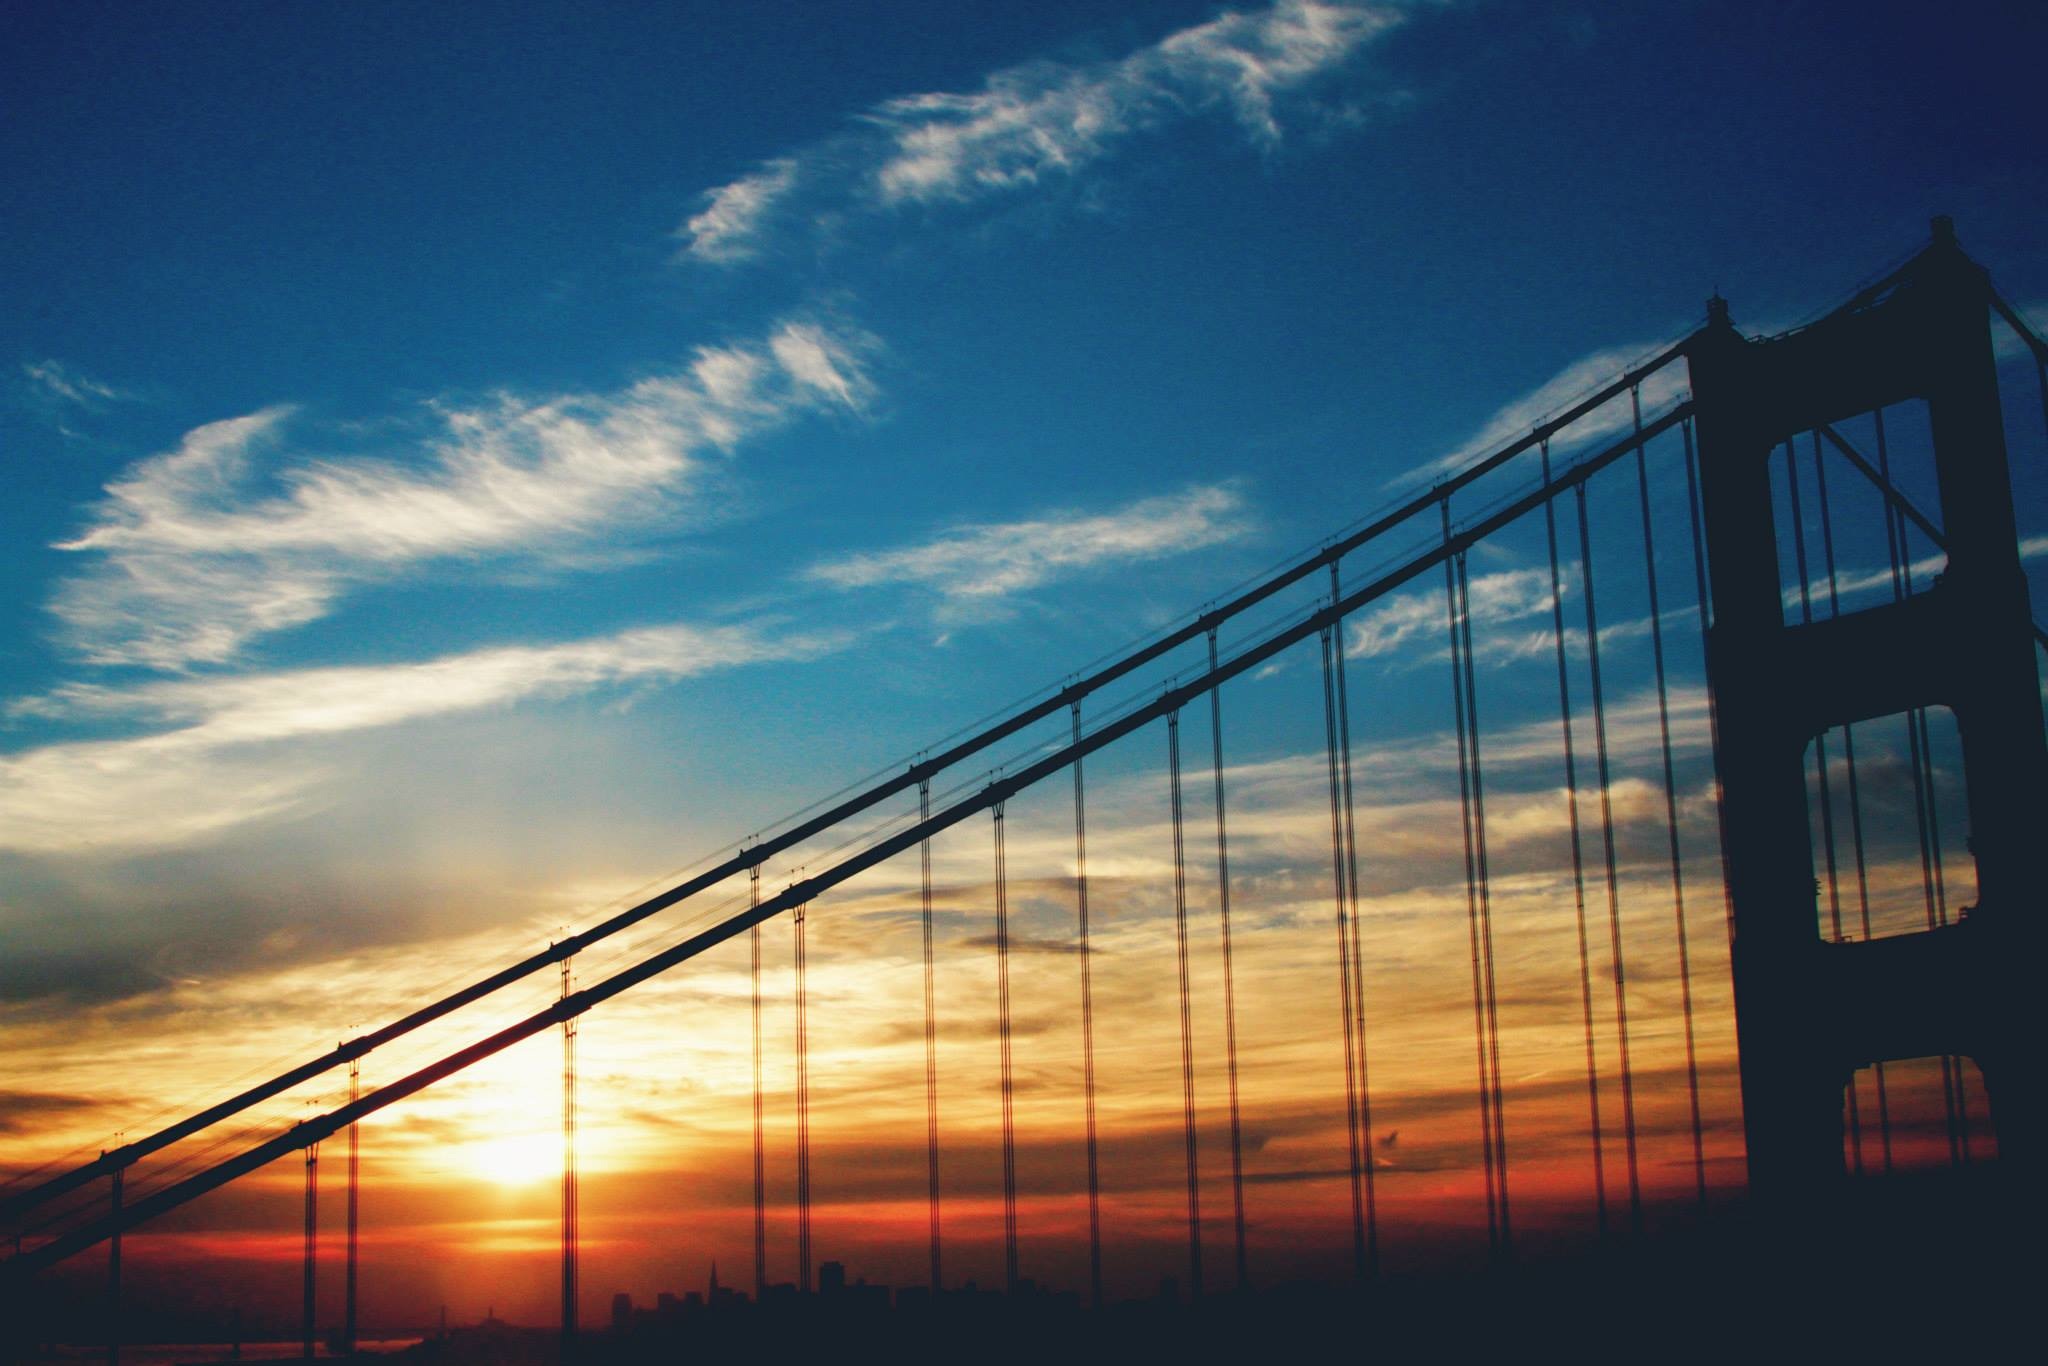
horizon, light, cloud, sky, sunrise, sunset, bridge, sunlight, morning, dawn, dusk, evening, line, reflection, shape